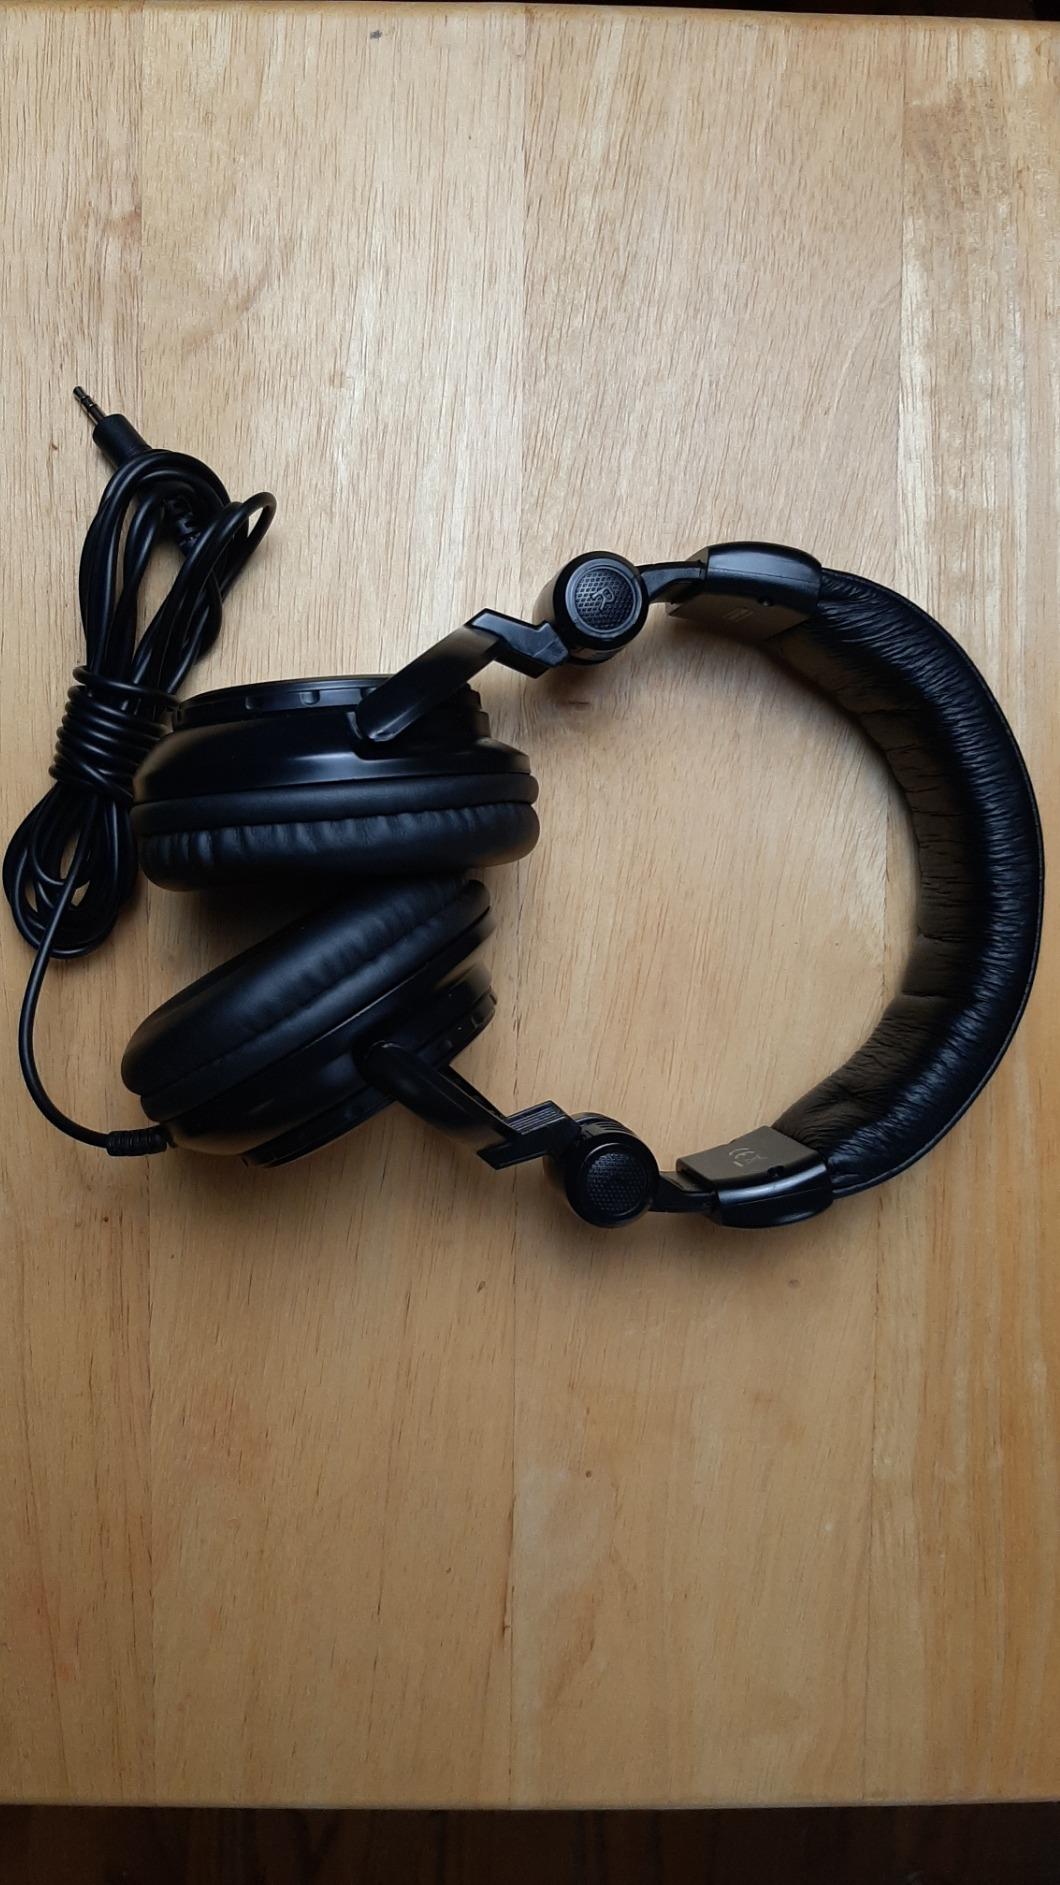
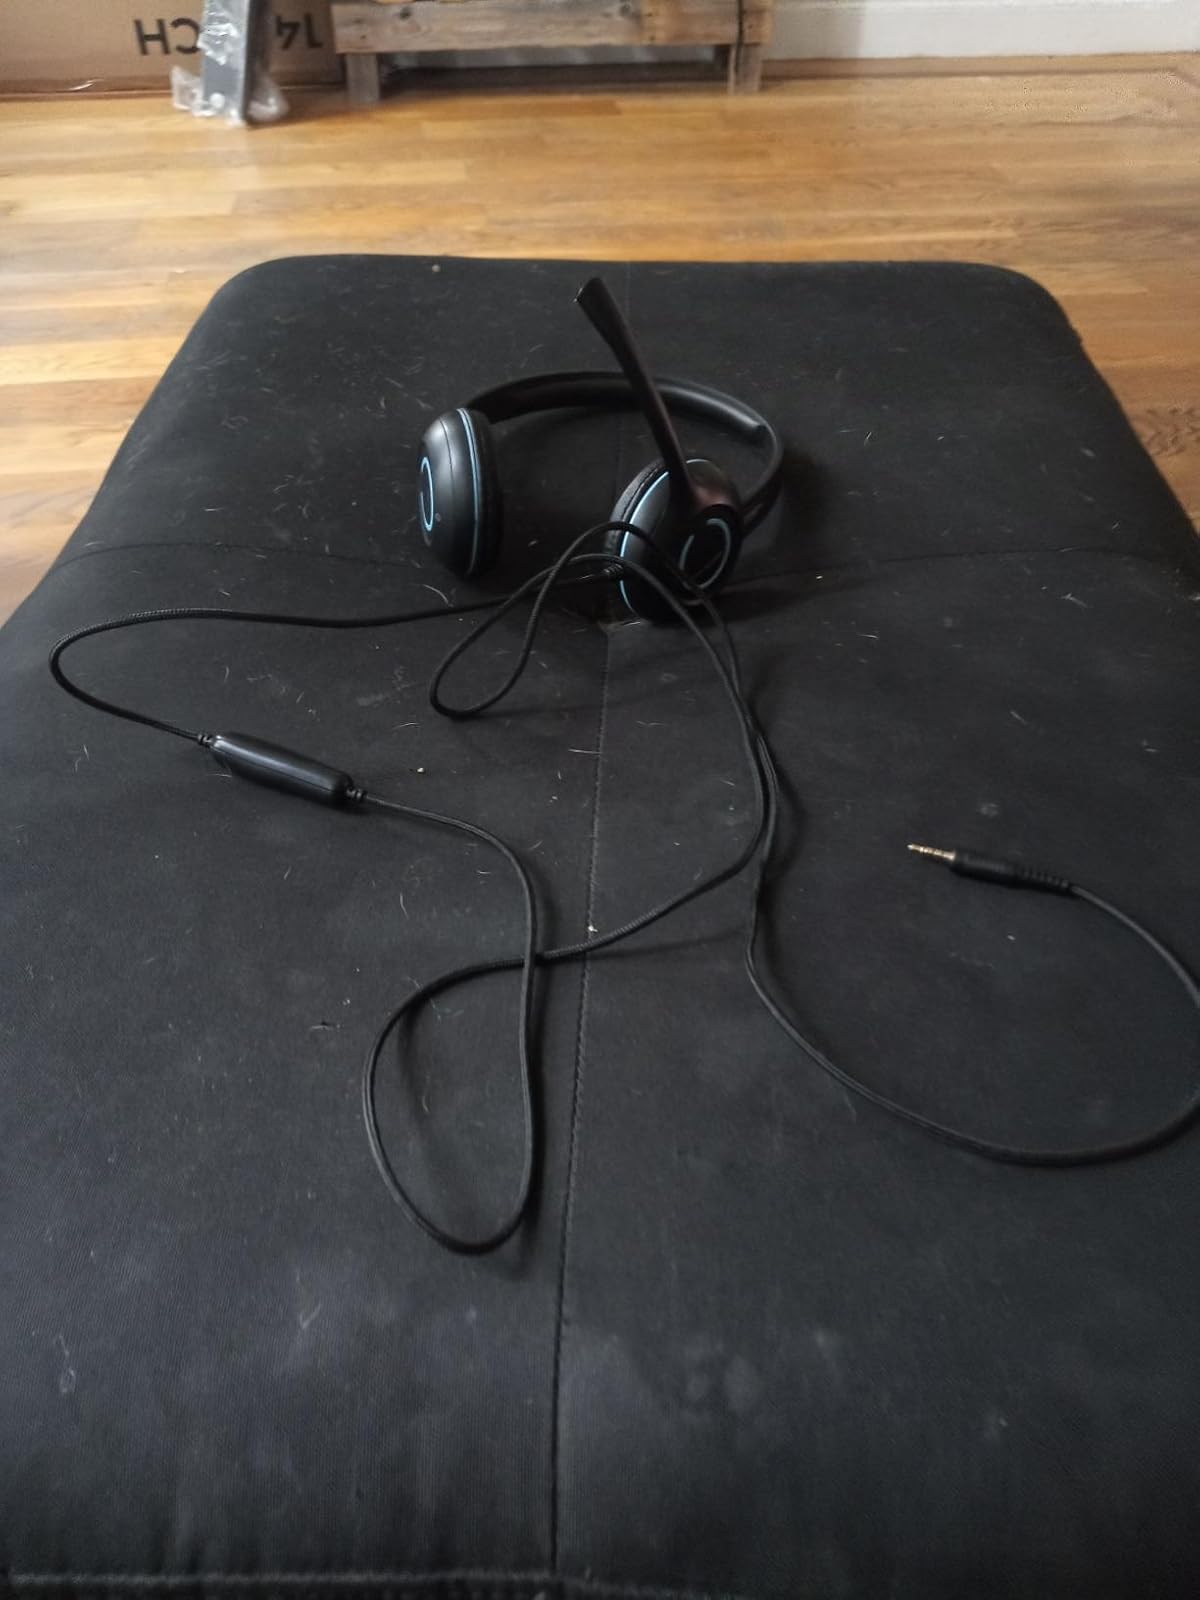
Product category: headphones
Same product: no